Jaylen Brown

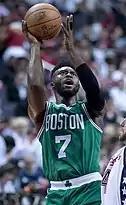
Brown in 2017

On June 23, 2016, Brown was selected by the Boston Celtics with the third overall pick in the 2016 NBA draft. On July 27, he signed his rookie scale contract with the Celtics after averaging 16.0 points, 6.2 rebounds and 2.3 steals in six Summer League games.